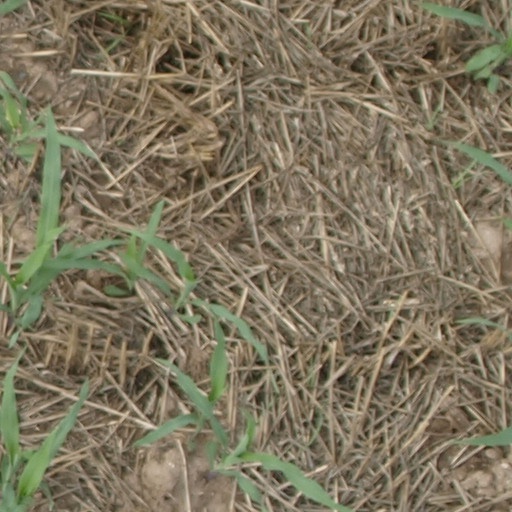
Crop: maize; corn